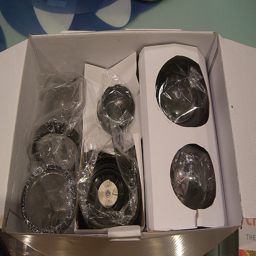
A box that has items inside of it.
A cardboard box containing an electric blender and accessories.
A box that has several different pieces in it.
An opened package of parts still in their wrappers.
A white box that is housing speakers that need put together.